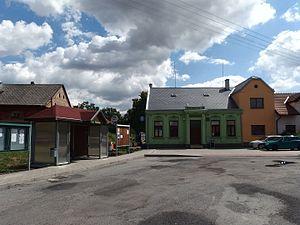
Podolí est une commune du district de Přerov, dans la région d'Olomouc, en République tchèque. Sa population s'élevait à 207 habitants en 2018.